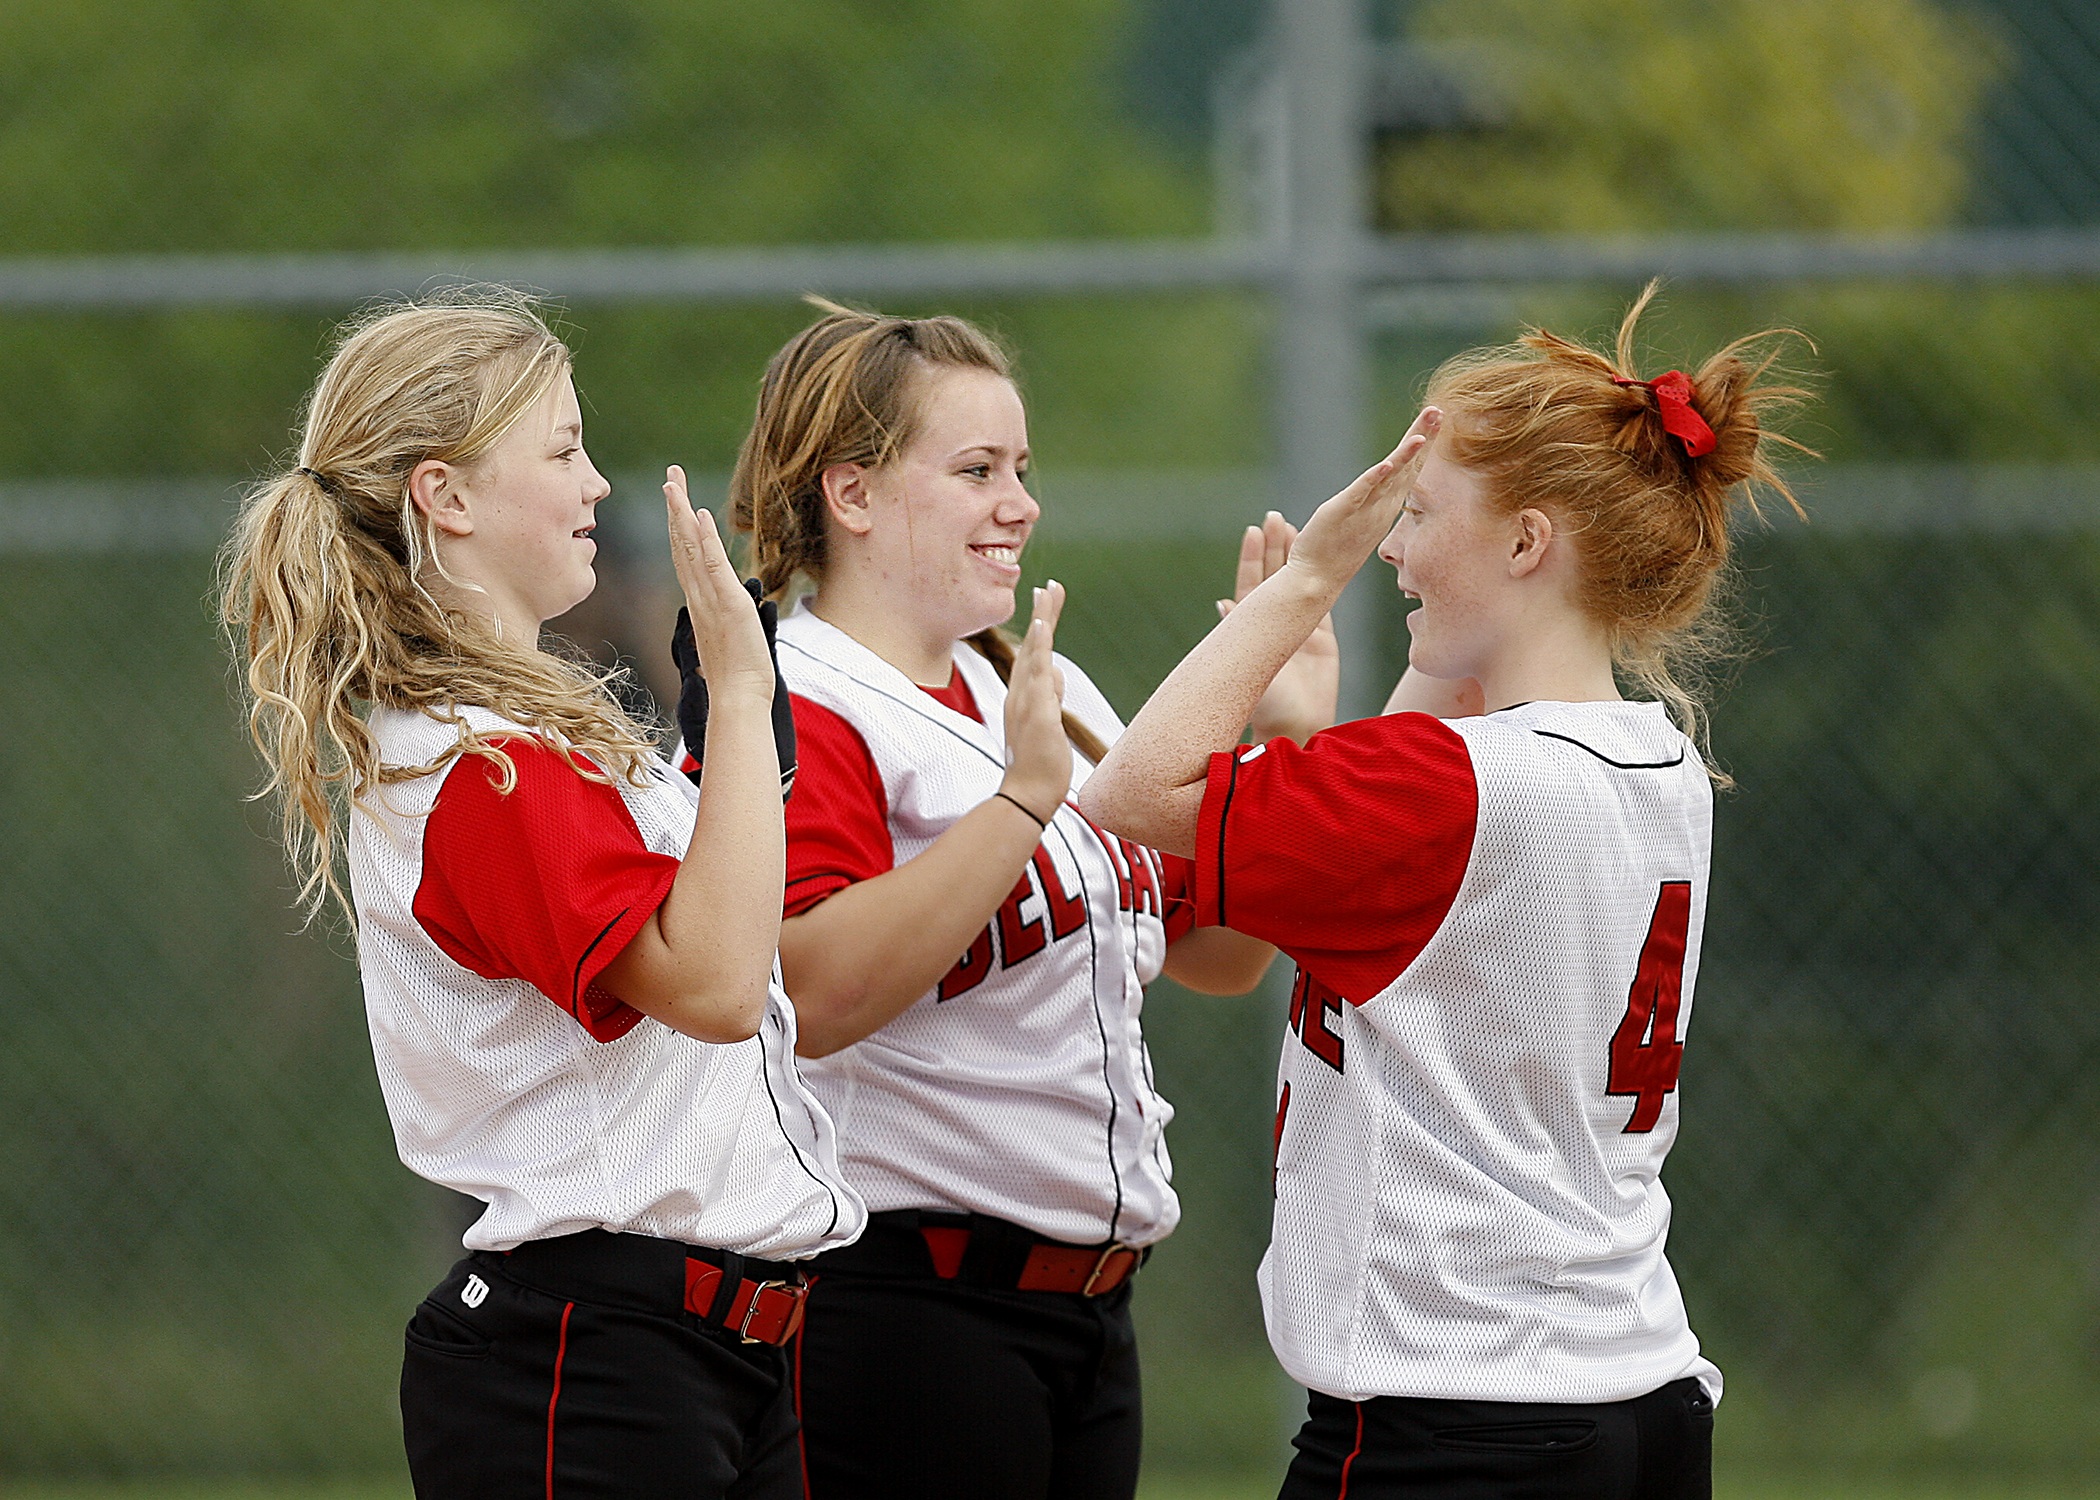
people, game, cute, female, young, youth, athletic, cheering, soccer, smile, outdoors, girls, fun, team, happy, teenagers, women, sports, uniform, players, attractive, athletes, teens, football player, competition event, women's football